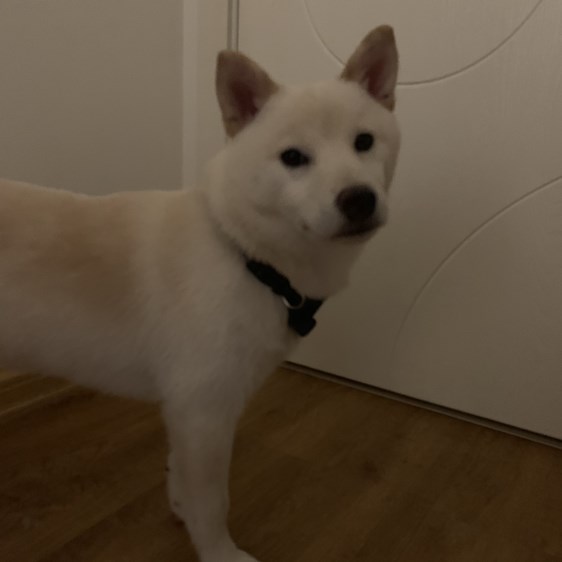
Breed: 1043-n000001-Shiba_Dog